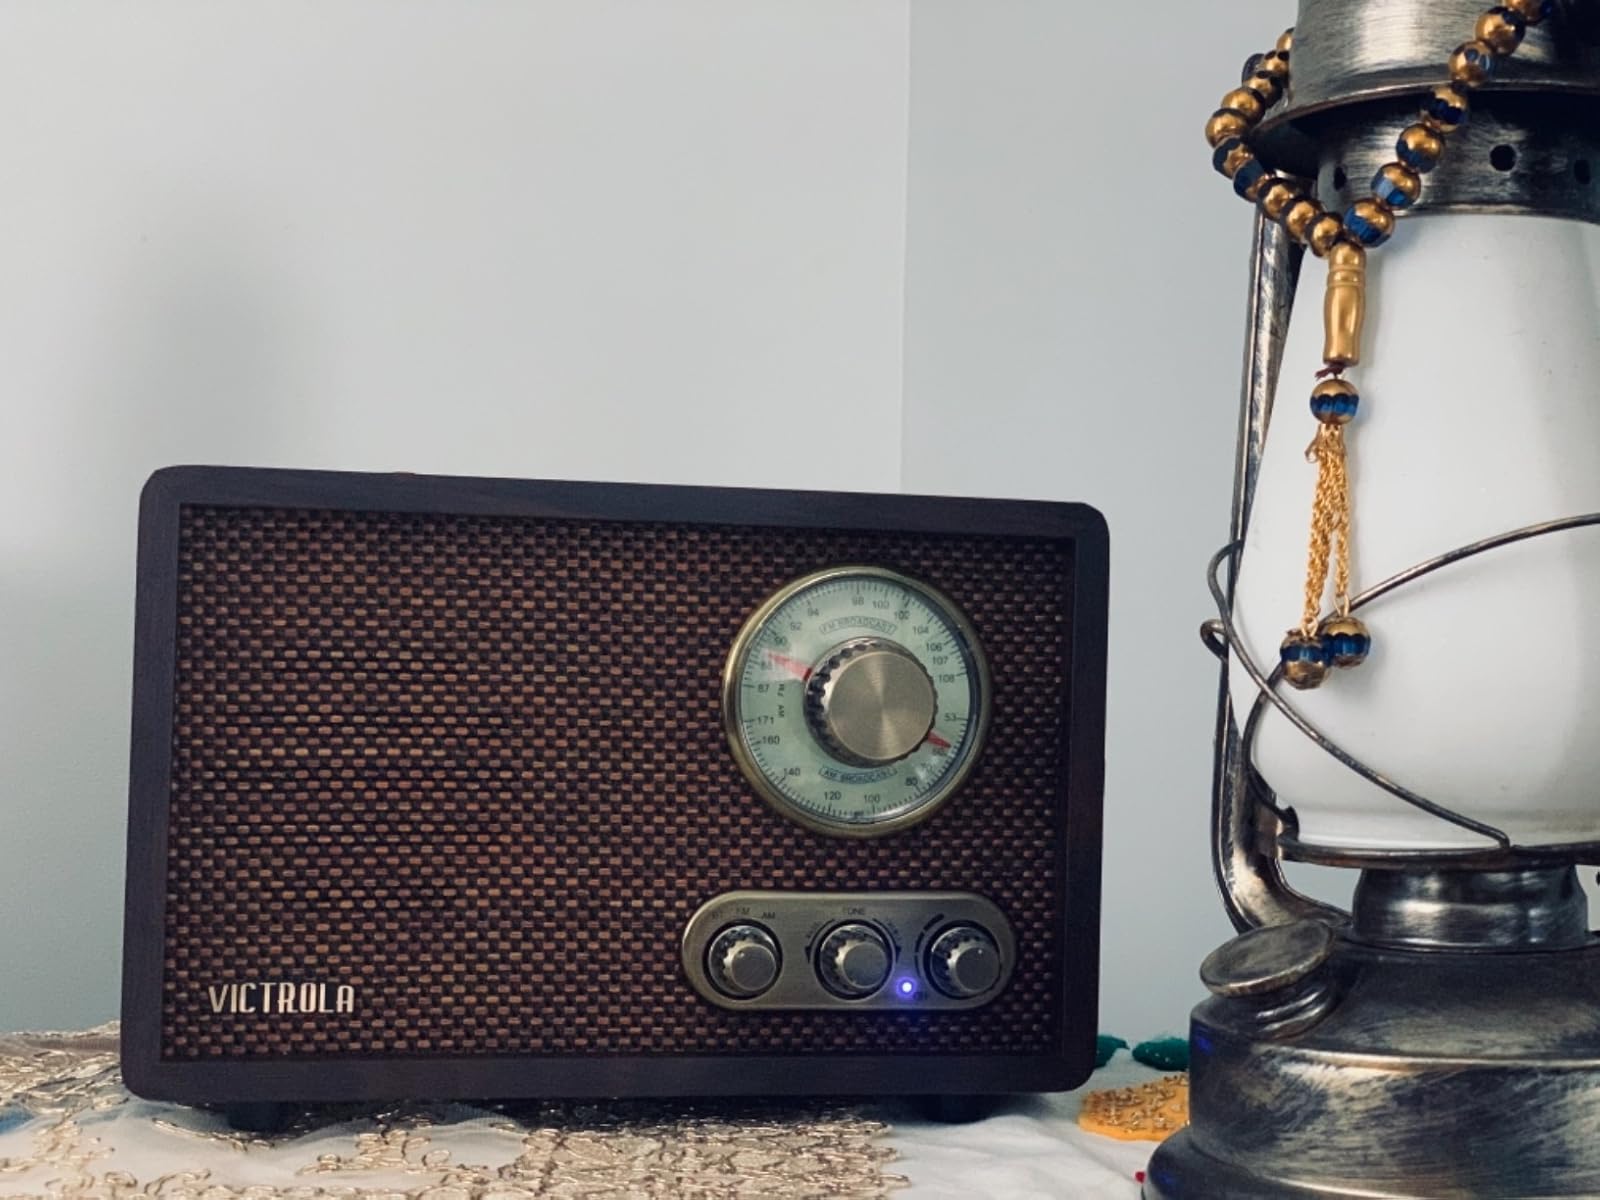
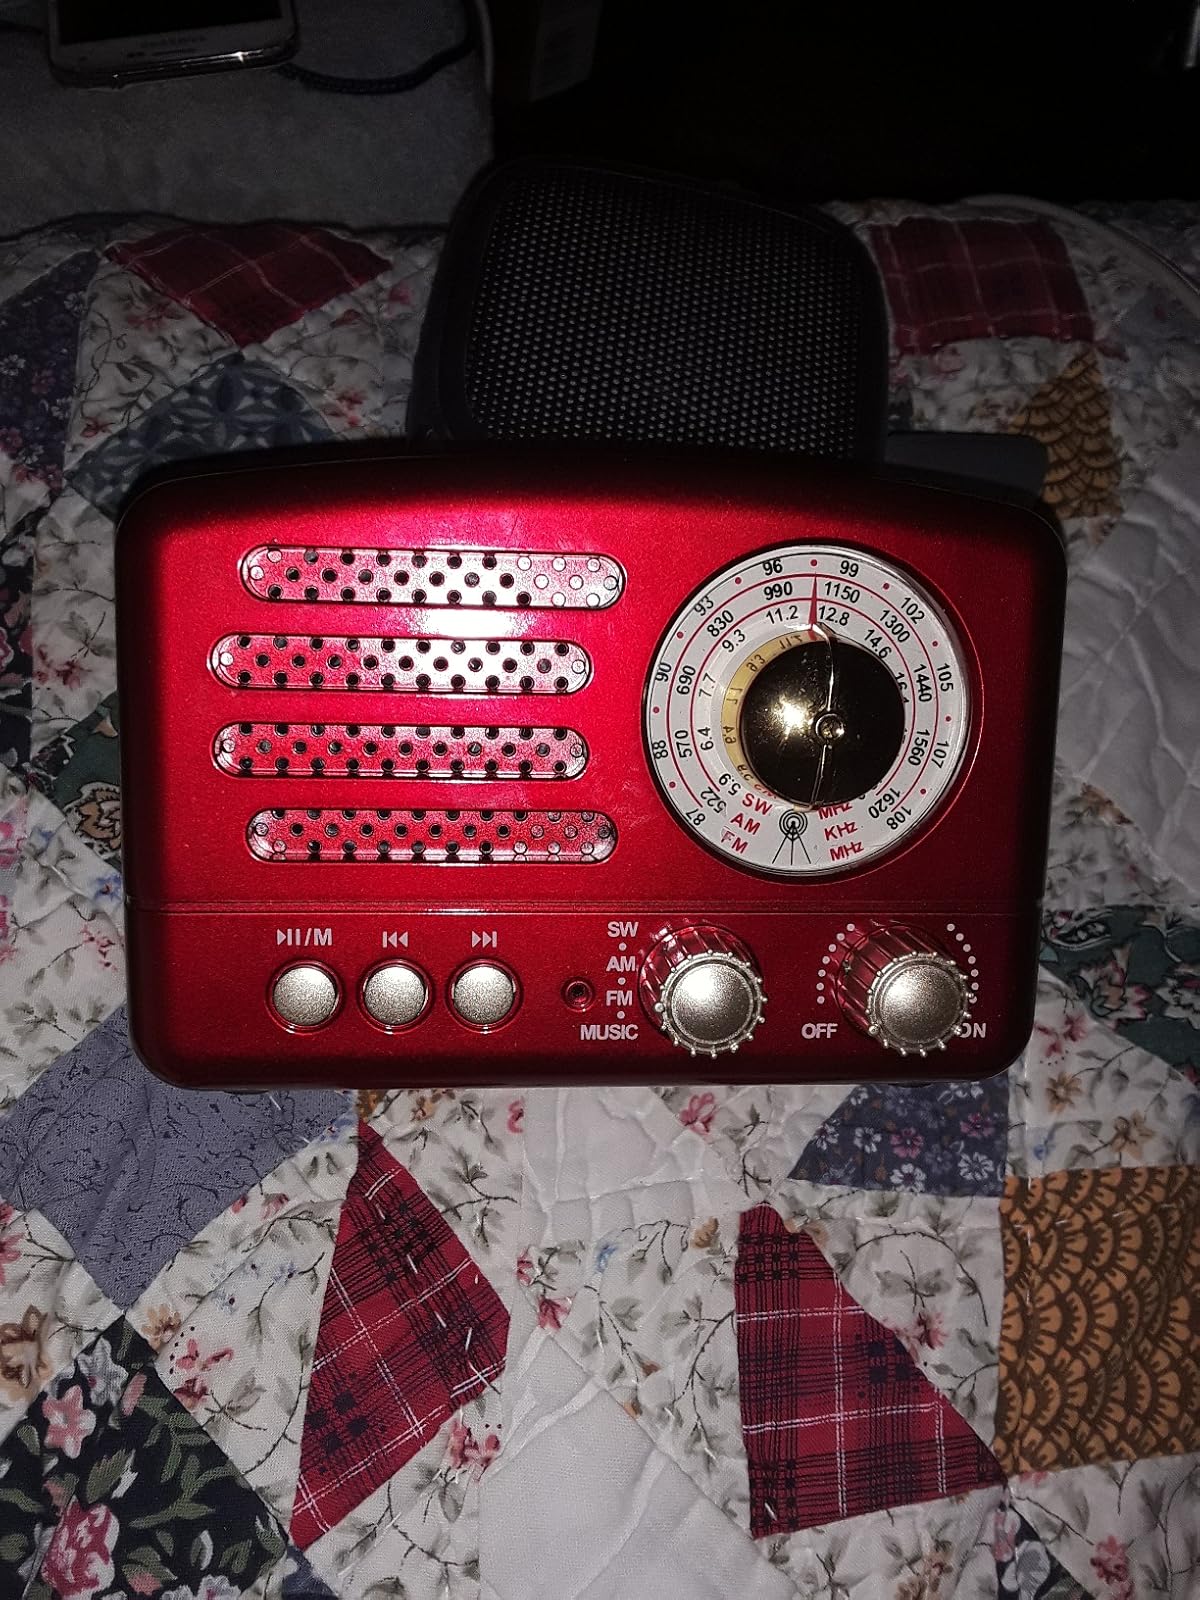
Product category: radio
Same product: no